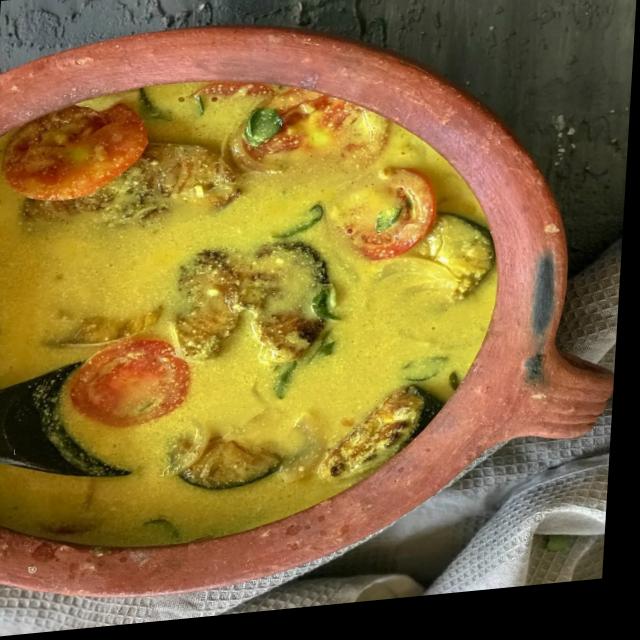
Dish: fish_curry